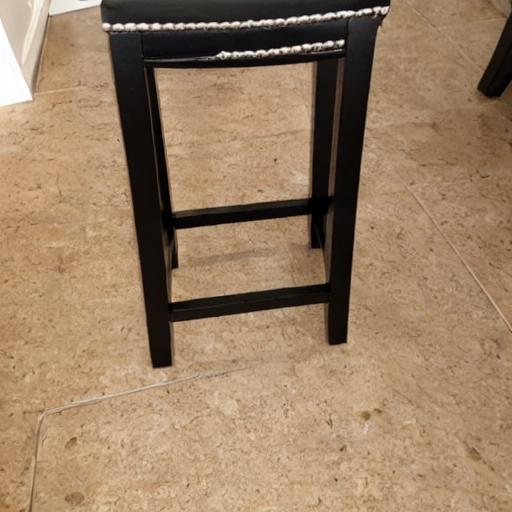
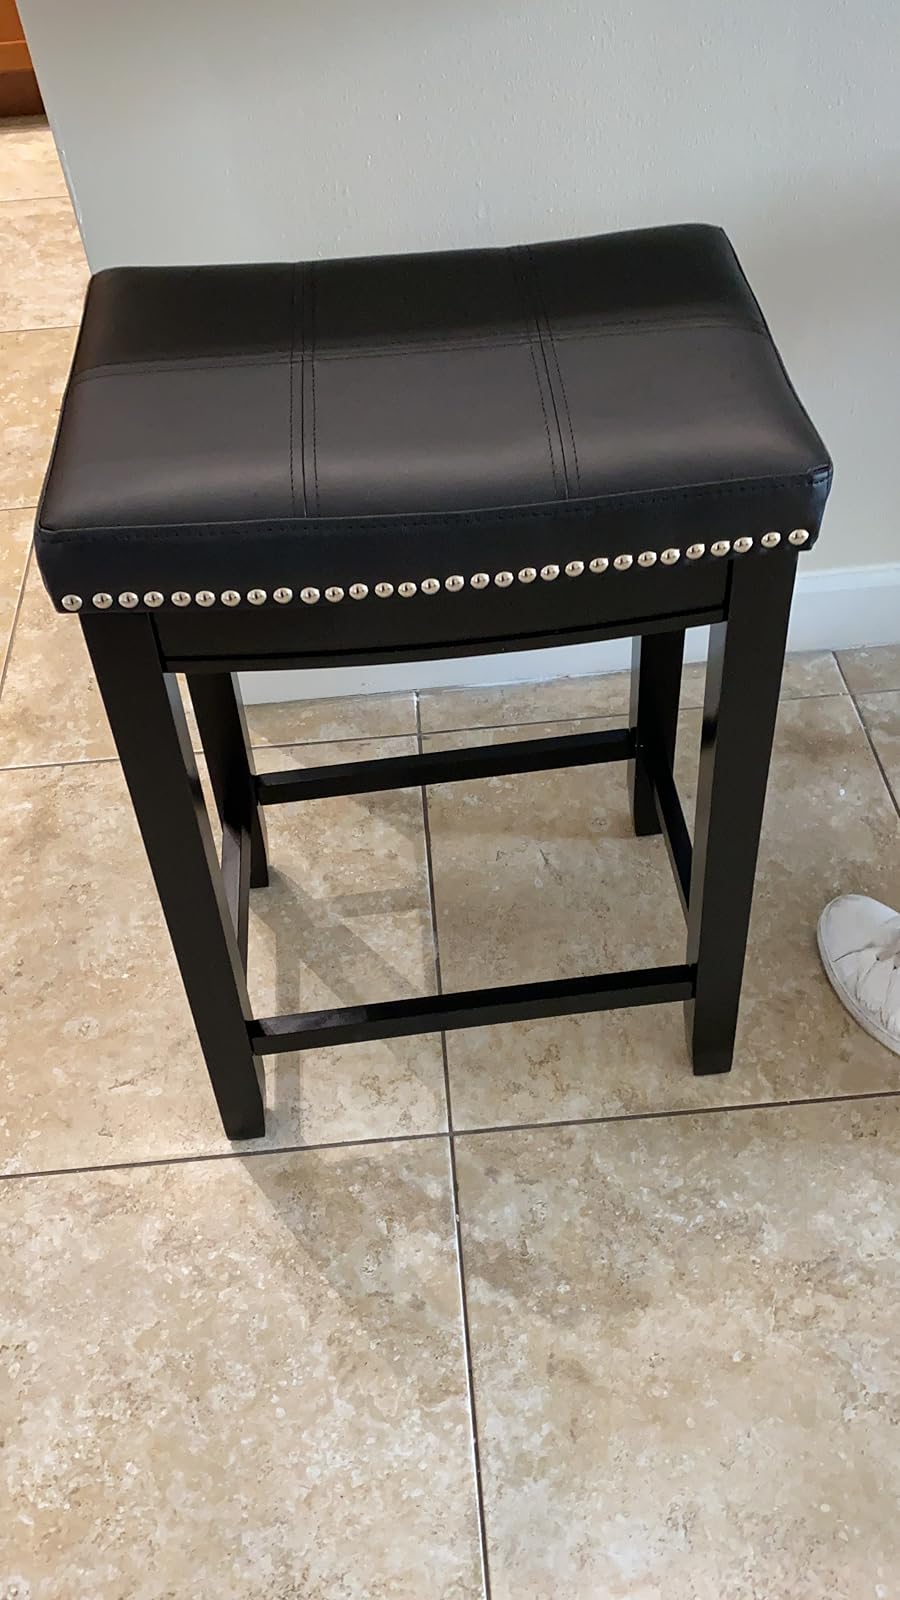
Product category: stool
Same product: no